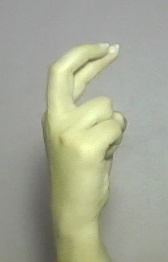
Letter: zay